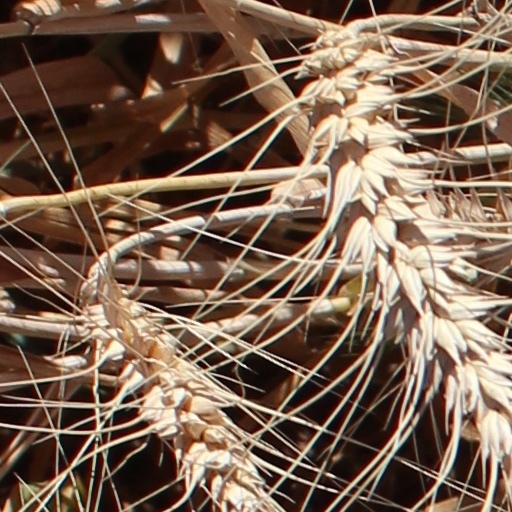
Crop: wheat